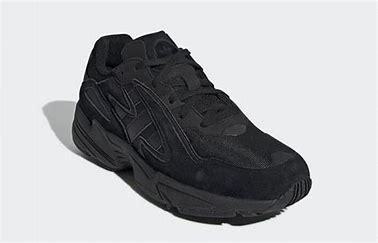
Brand: Adidas
Model: Yung 96 Chasm